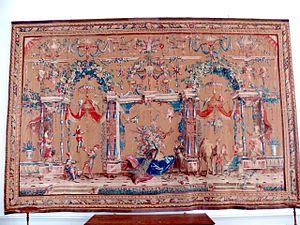
La manufacture de tapisserie de Beauvais, est une manufacture royale fondée en 1664 par Colbert, à Beauvais, dont la qualité de la production de basse-lisse était équivalente à la production de la manufacture des Gobelins. Elle est toujours en activité.